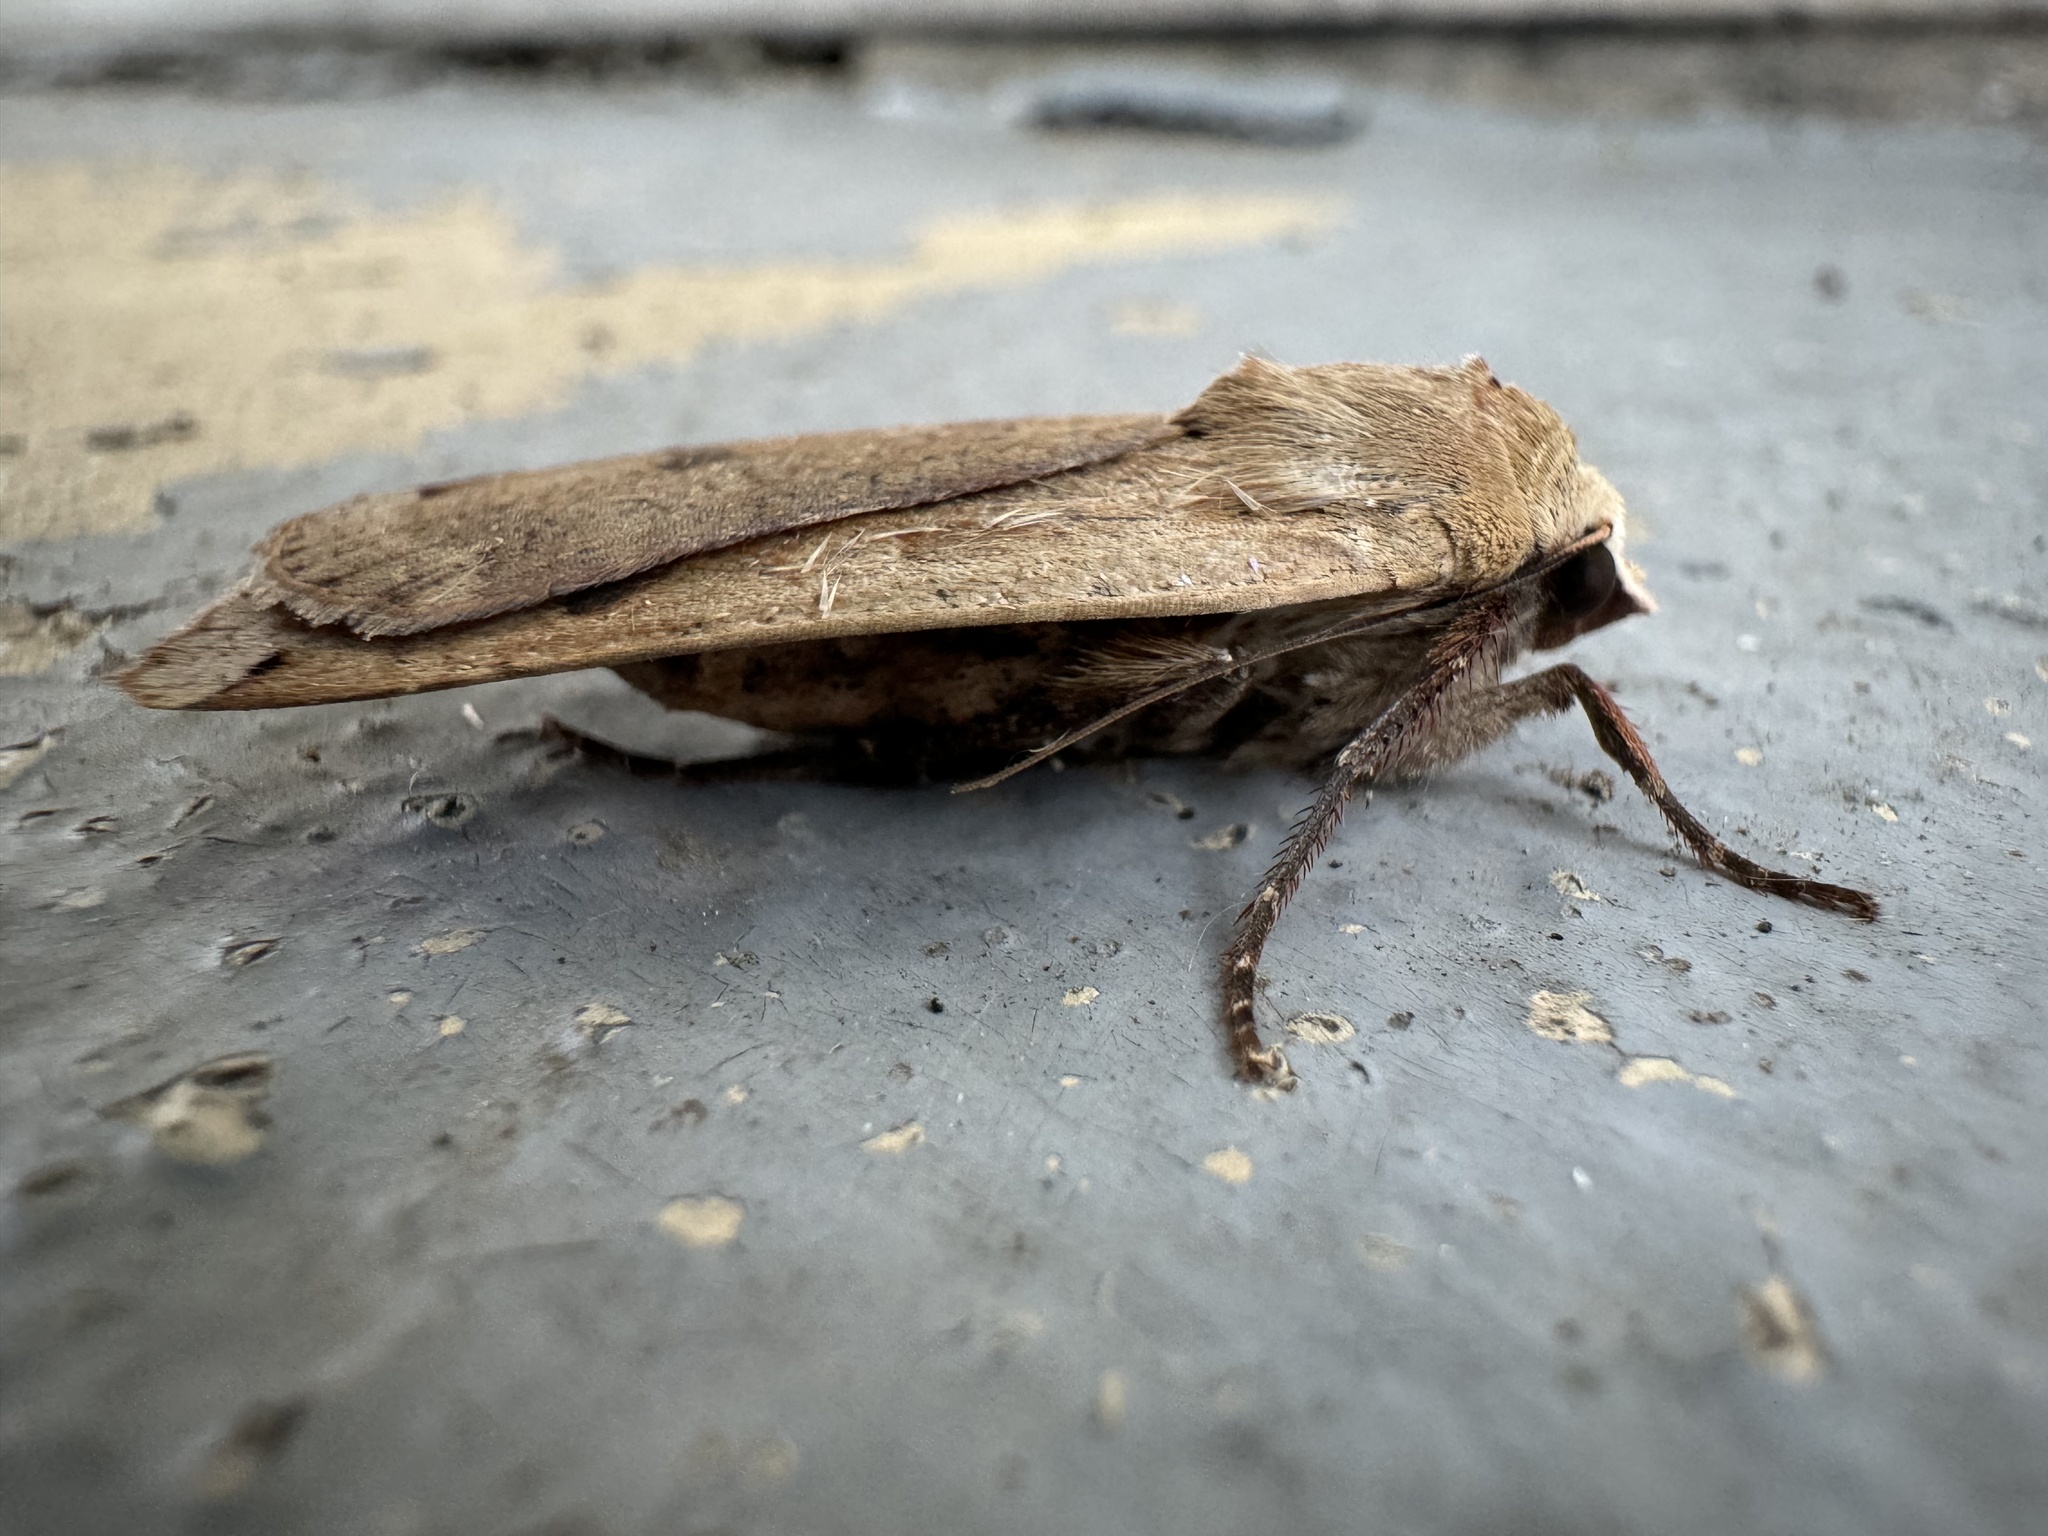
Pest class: cutworms